Pietro Ottoboni (cardinal)

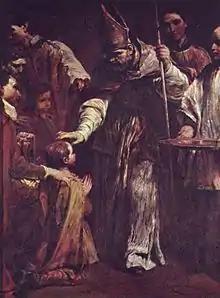
"The Confirmation", from the "Seven Sacraments" series by Giuseppe Maria Crespi. Staatliche Kunstsammlungen, Dresden

Ottoboni was one of the great patrons of his generation. He resided in the Palazzo della Cancelleria, where he had begun to construct a theatre in 1689. The favourite of Cardinal Ottoboni, Andrea Adami, a castrato, was appointed master of the papal choir in the Sistine Chapel. Between 1709 and 1710 Filippo Juvarra entered the court and enlarged the theatre. Domenico Paradisi and Angelo de Rossi were responsible for the decoration of the palace suites.